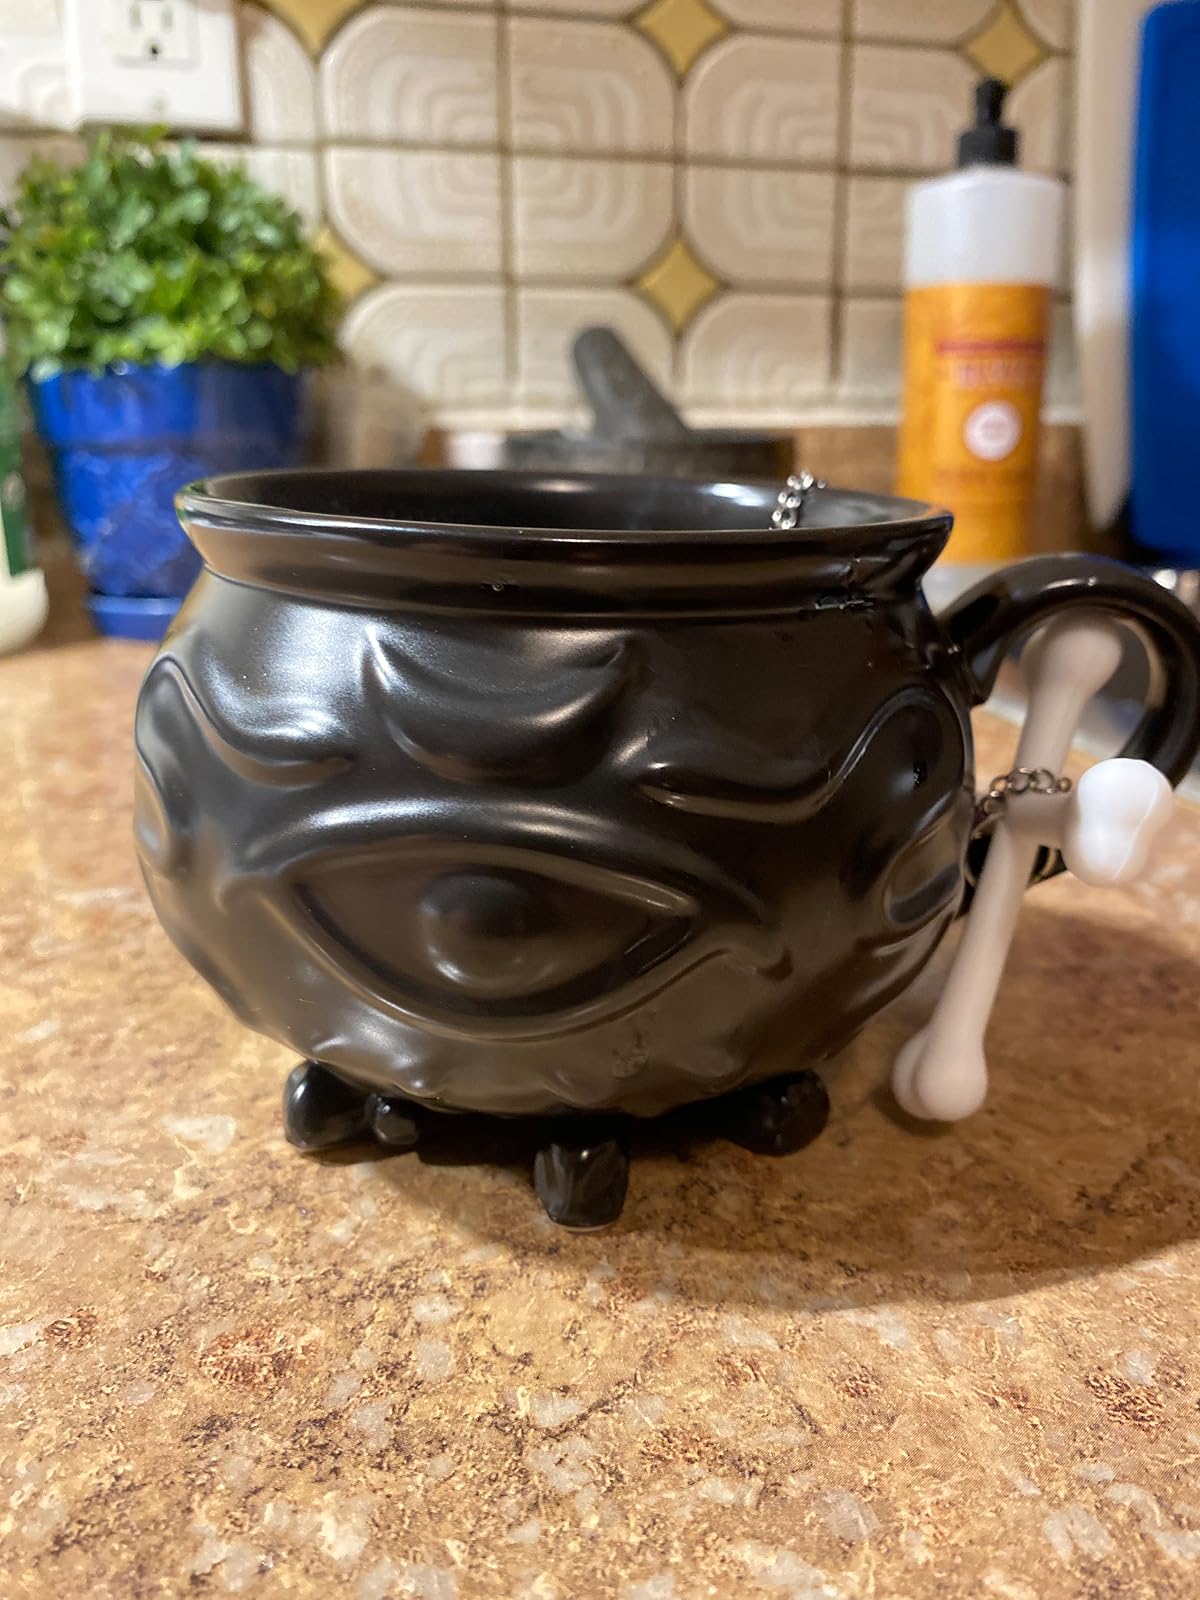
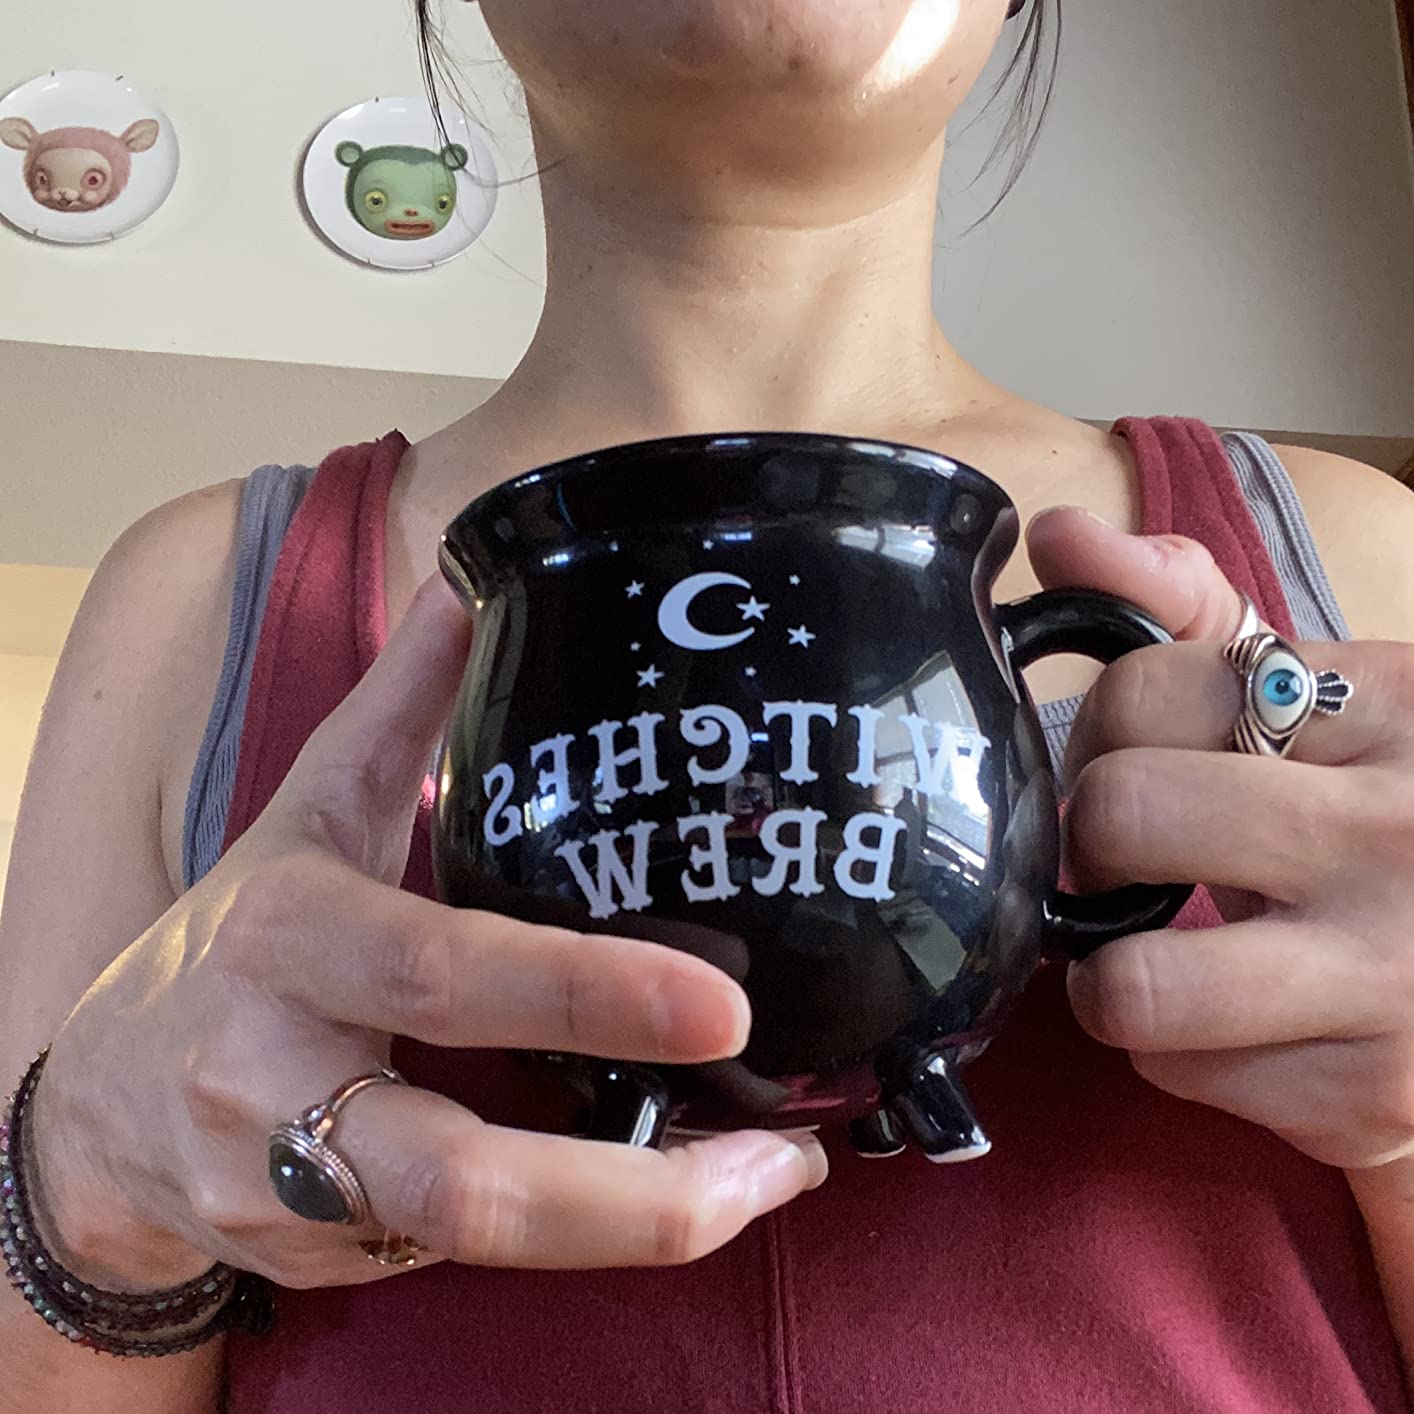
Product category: items_mug
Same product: no